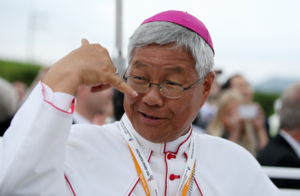
Mgr Lazarus You Heund-sik évêque de Daejeon